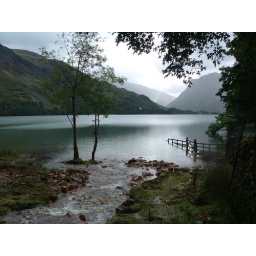
Buttermere after flash floods - notice the fence under water